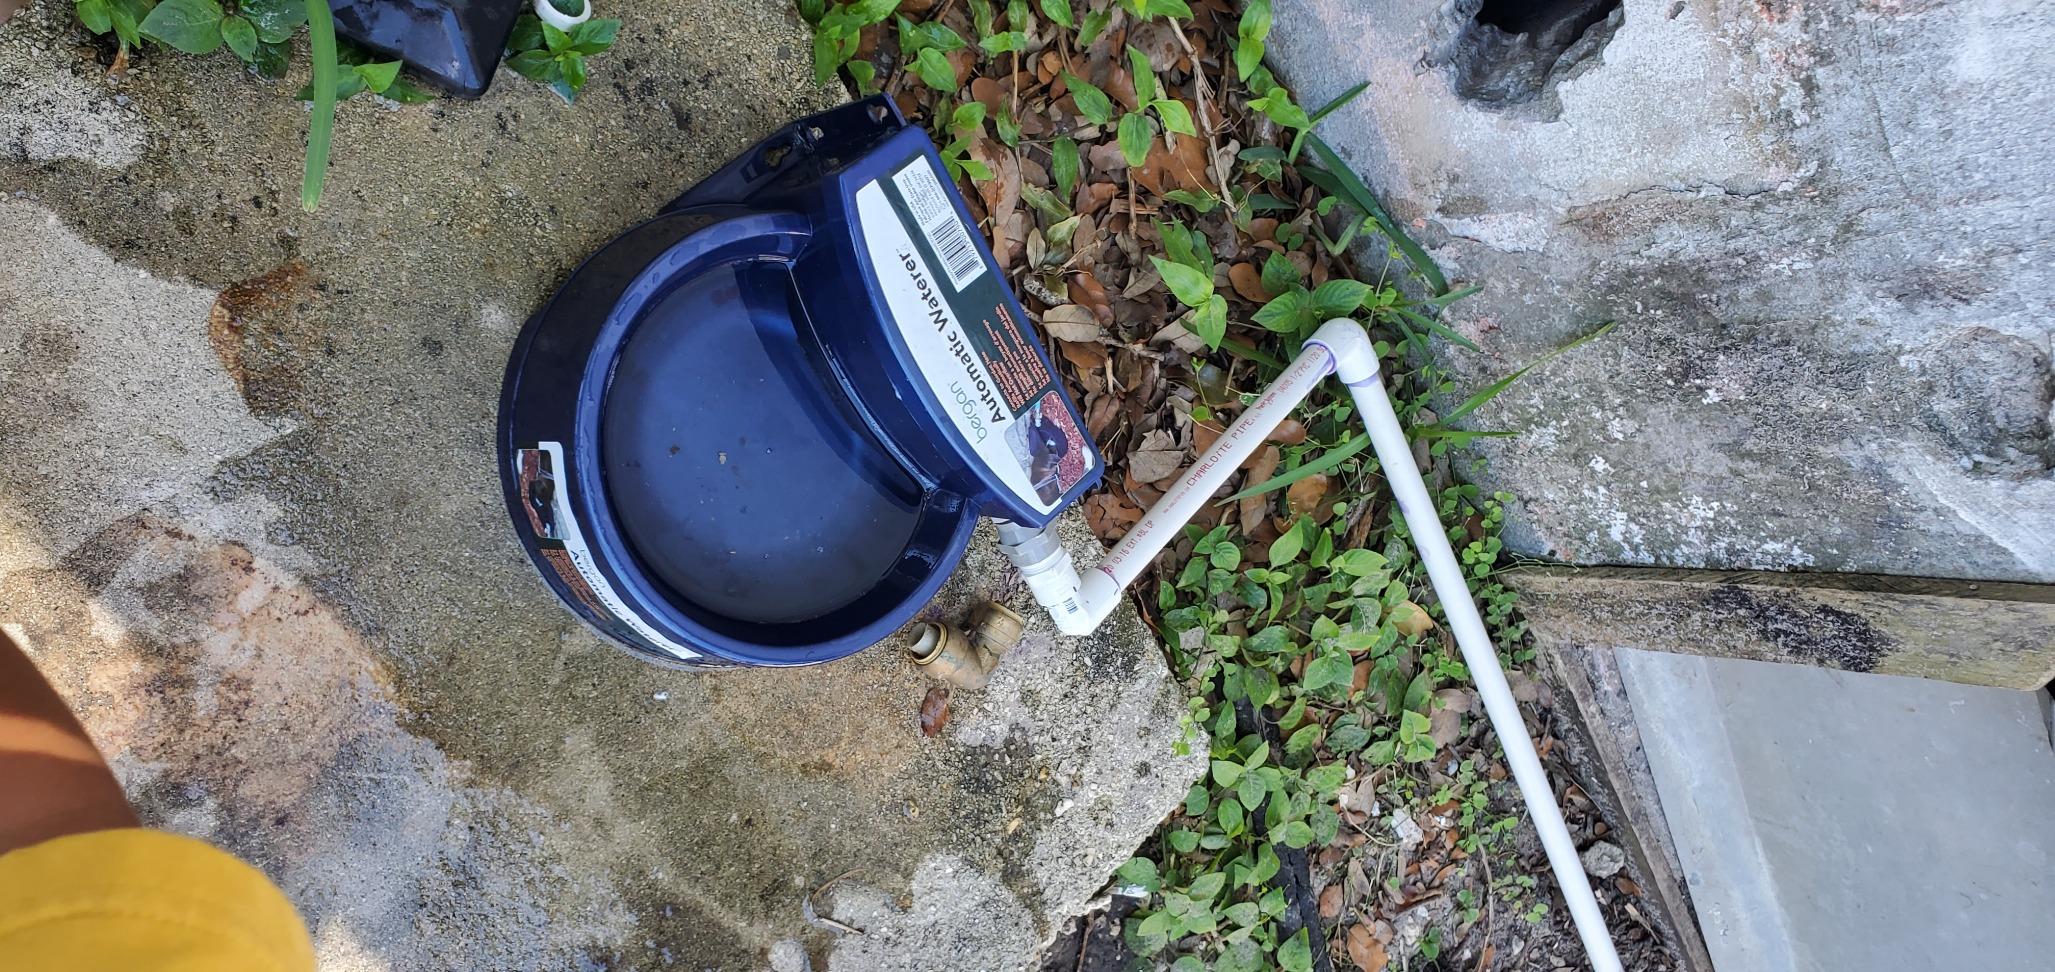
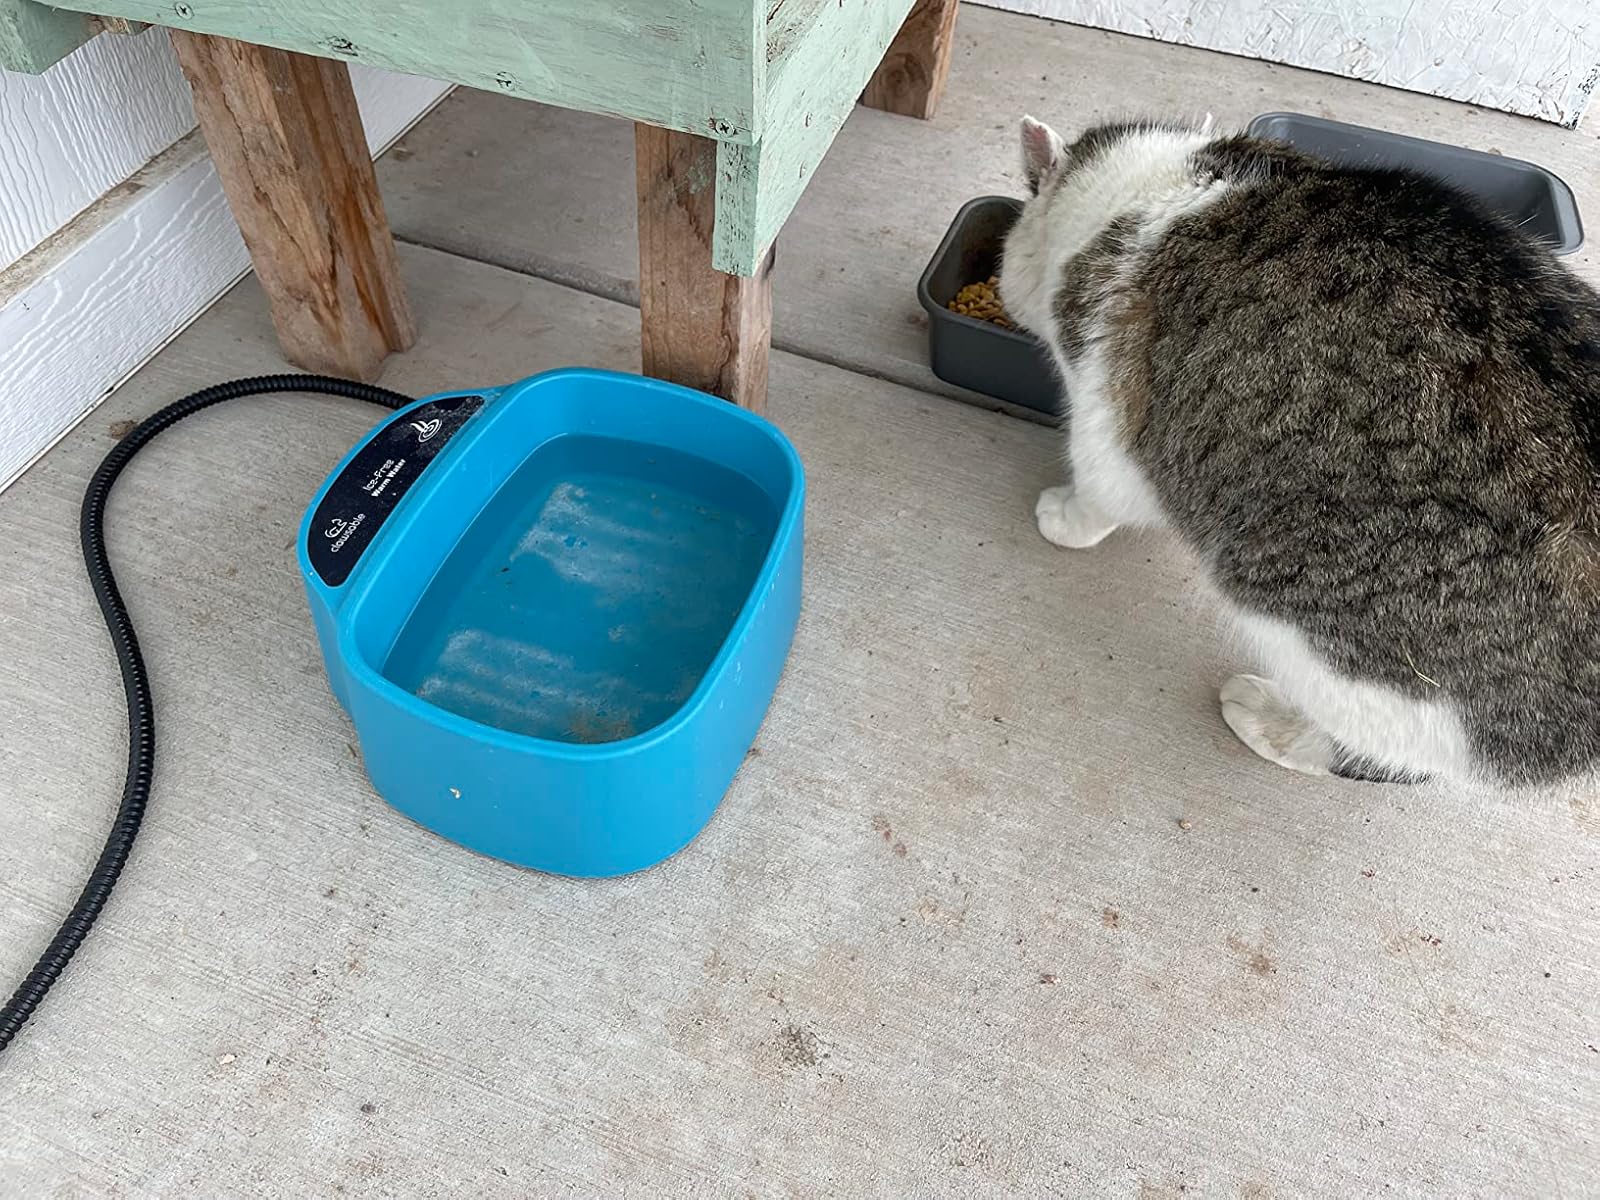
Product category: items_bowl
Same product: no